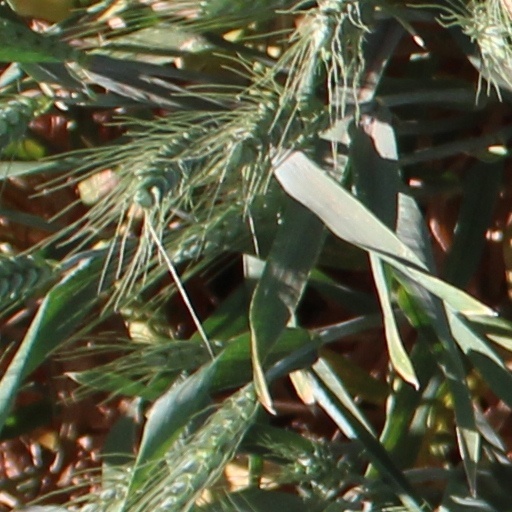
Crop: wheat